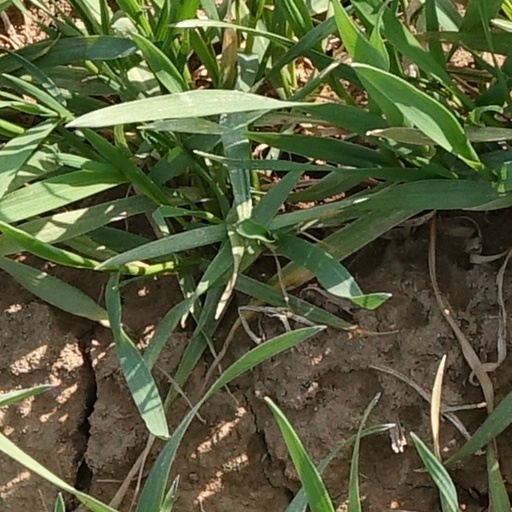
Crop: wheat